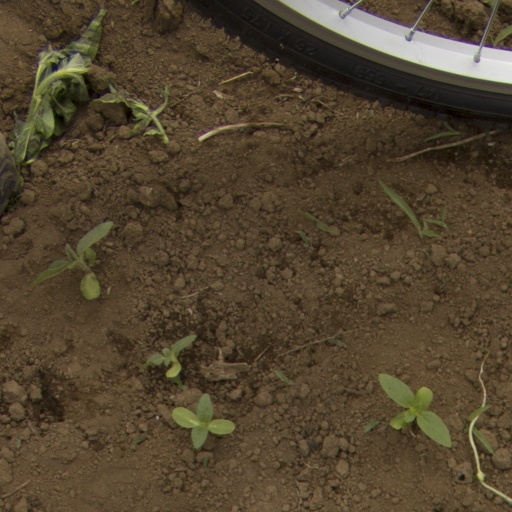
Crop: Jerusalem artichoke